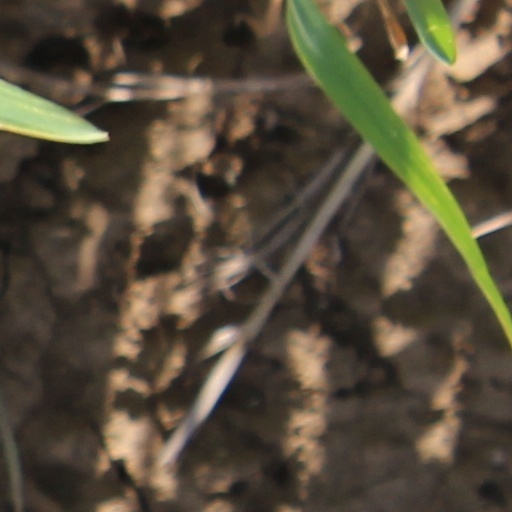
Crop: wheat